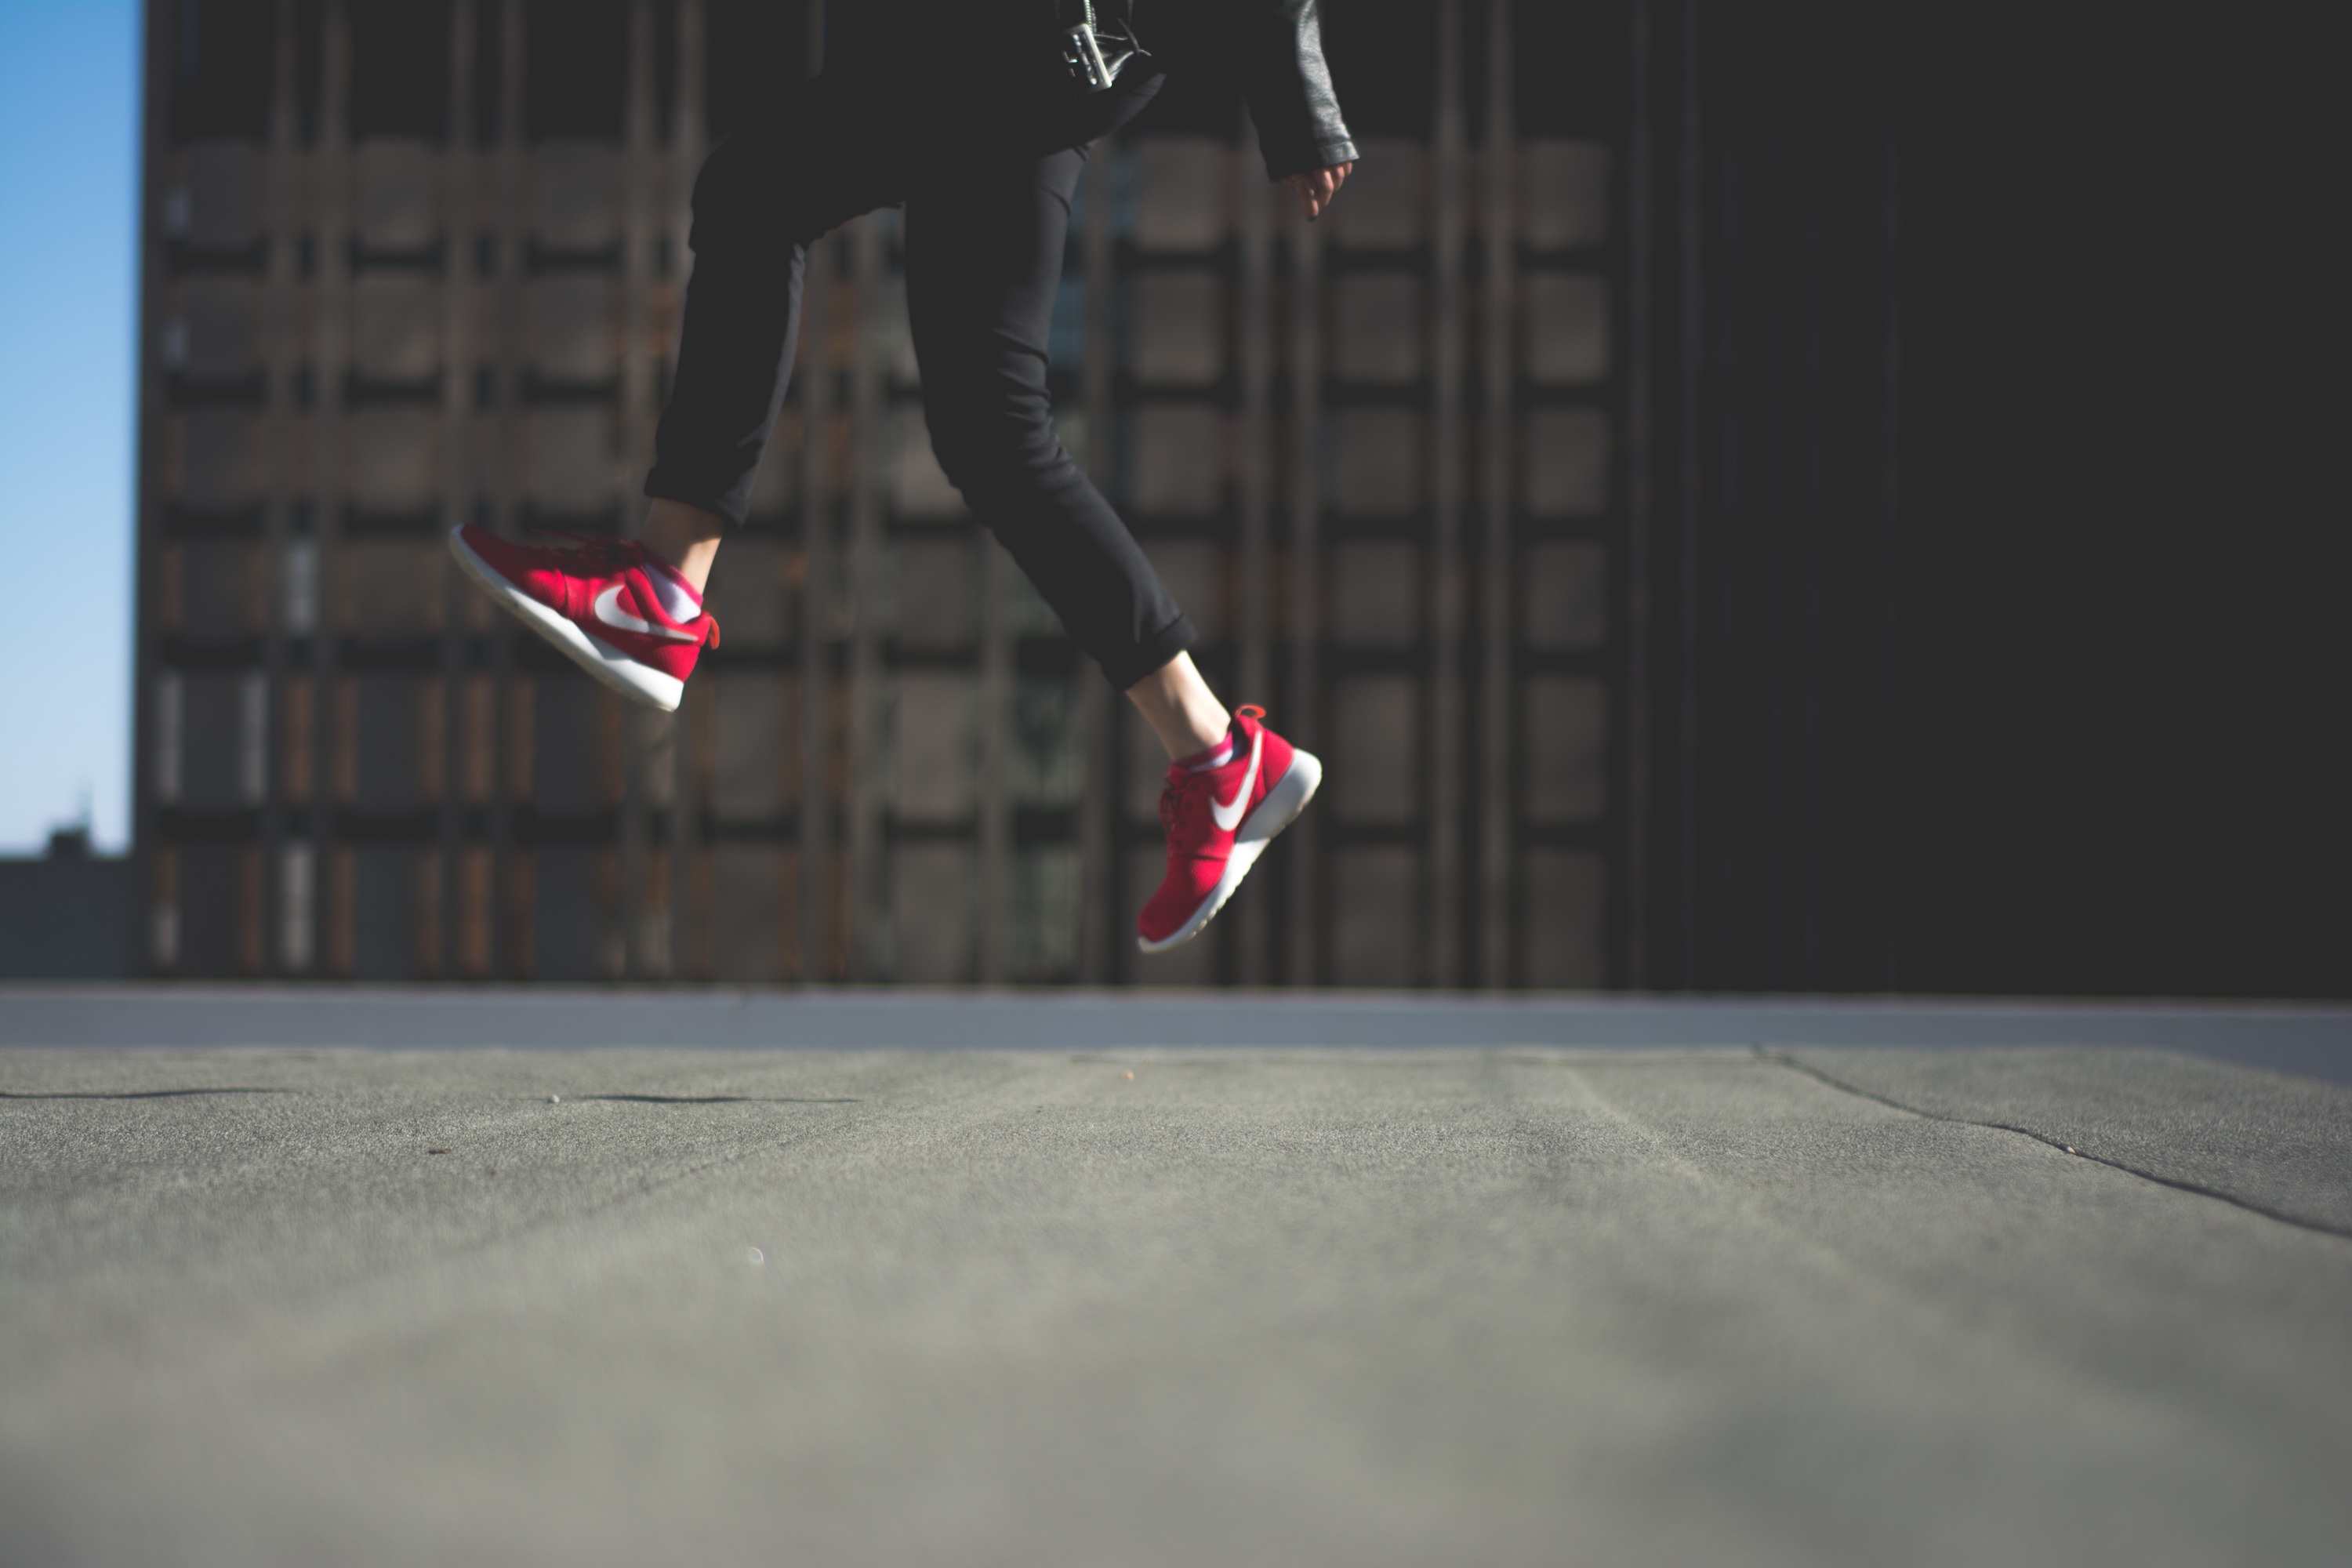
person, roof, city, jumping, young, red, action, nike, lifestyle, leisure, sports equipment, outdoors, shoes, fun, happy, legs, joy, active, screenshot